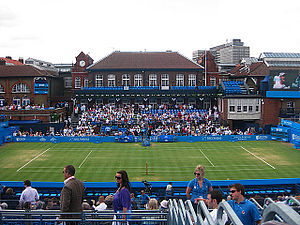
Queen's Club-mesterskaberne
Centre Court i Queen's Club
Centre Court i Queen's Club
Queen's Club-mesterskaberne er en tennisturnering for mænd, der spilles på græs, og som årligt afholdes i juni i Queen's Club i West Kensington, London, Storbritannien. Turneringen er en del af ATP World Tour, hvor den er kategoriseret som en ATP World Tour 500-turnering. Den markedsføres pt. under navnet Fever-Tree Championships på grund af et sponsorat. Inden da blev den i 30 år spillet under navnet Stella Artois Championships og derefter i en kortere periode under navnet Aegon Championships.